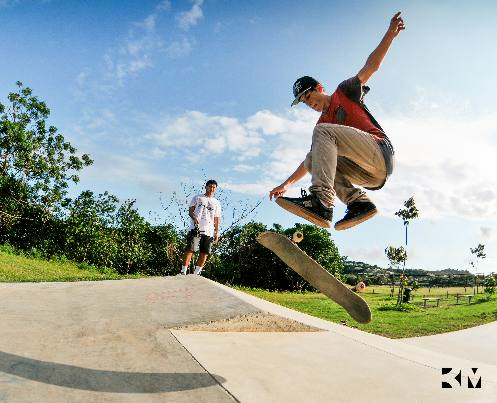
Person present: Yes